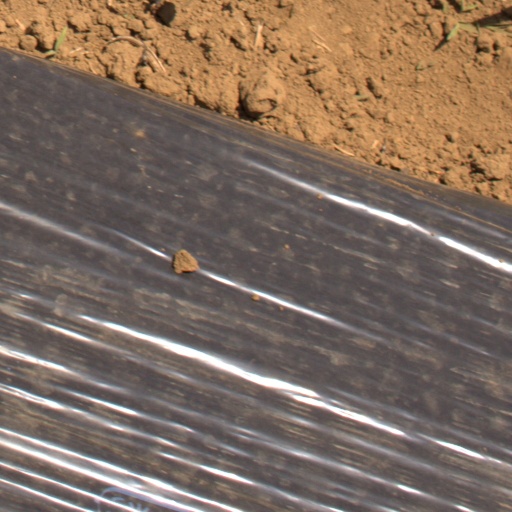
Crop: Jerusalem artichoke